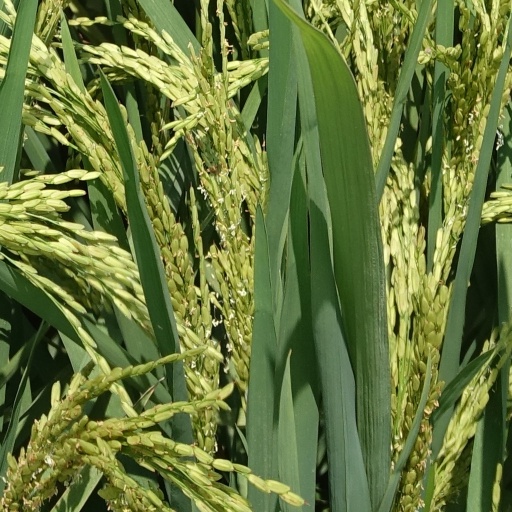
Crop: rice